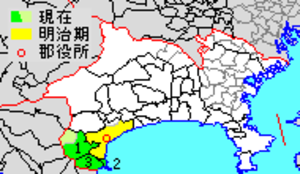
Le district d'Ashigarashimo est un district de la préfecture de Kanagawa au Japon.